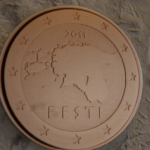
Coin value: 1cent
Country: et
Edition: standard